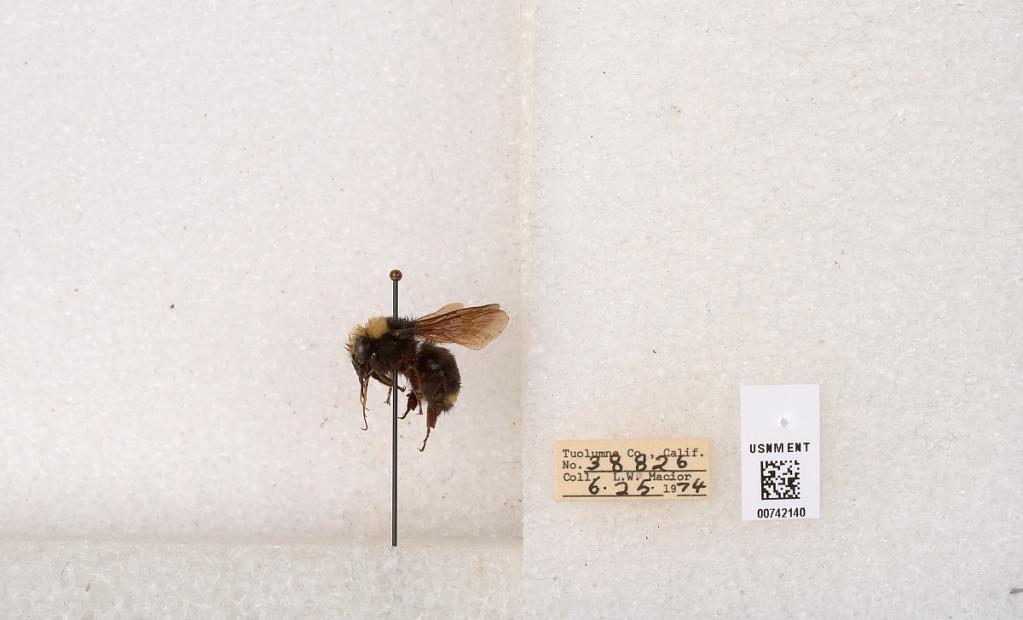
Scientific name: Bombus (Pyrobombus) vosnesenskii Radoszkowski
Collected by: L. Macior
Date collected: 1974-6-25
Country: United States
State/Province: California
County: Tuolumne
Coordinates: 37.9712, -120.228